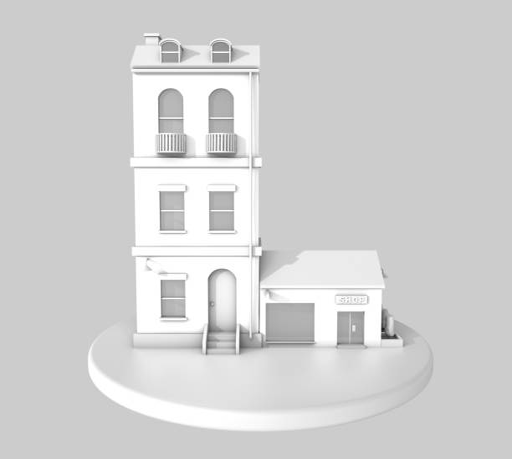
3d model of a cute house and a store